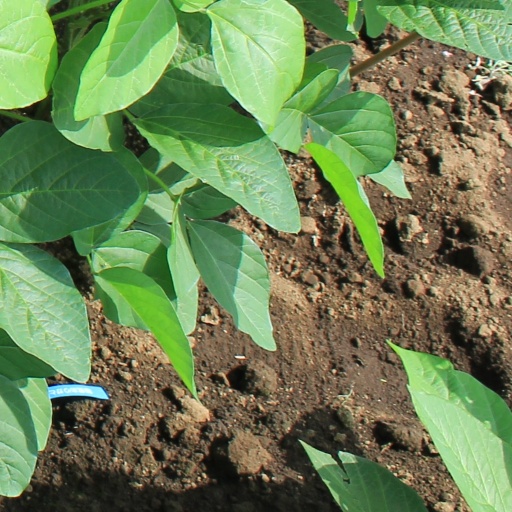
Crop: soybean